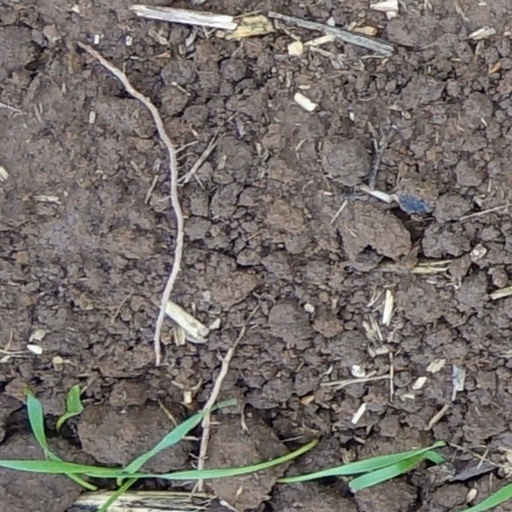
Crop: wheat